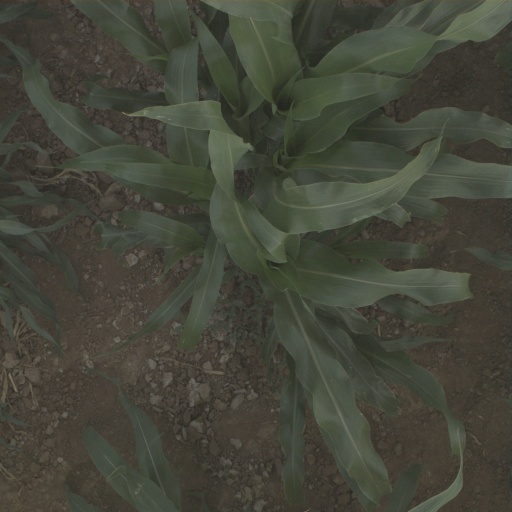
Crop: sorghum